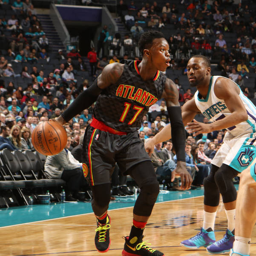
# handles the ball during a game against sports team .